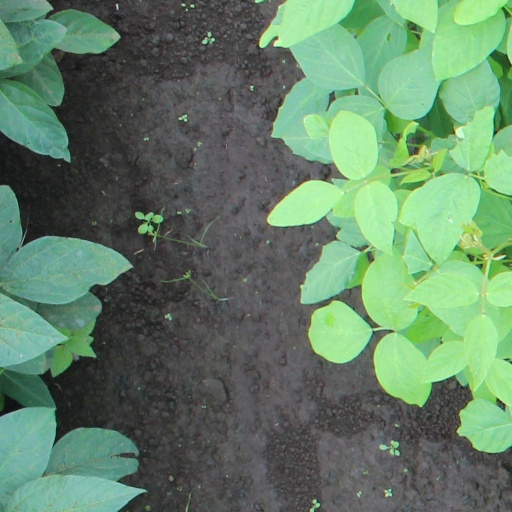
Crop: soybean